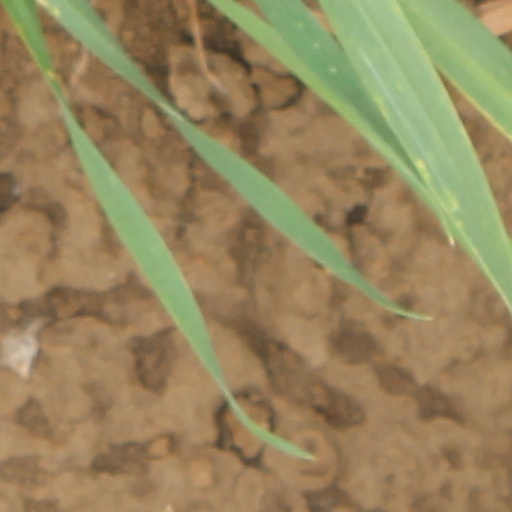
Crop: wheat